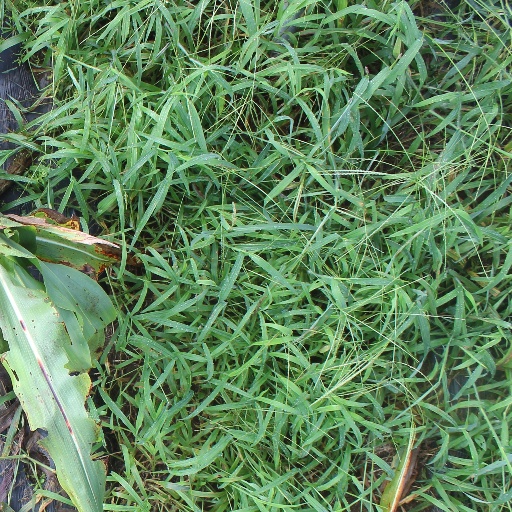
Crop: sorghum